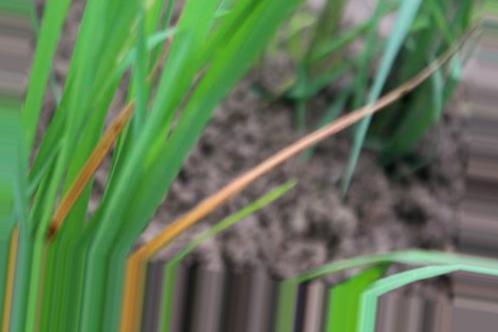
Nhãn: Tungro virus